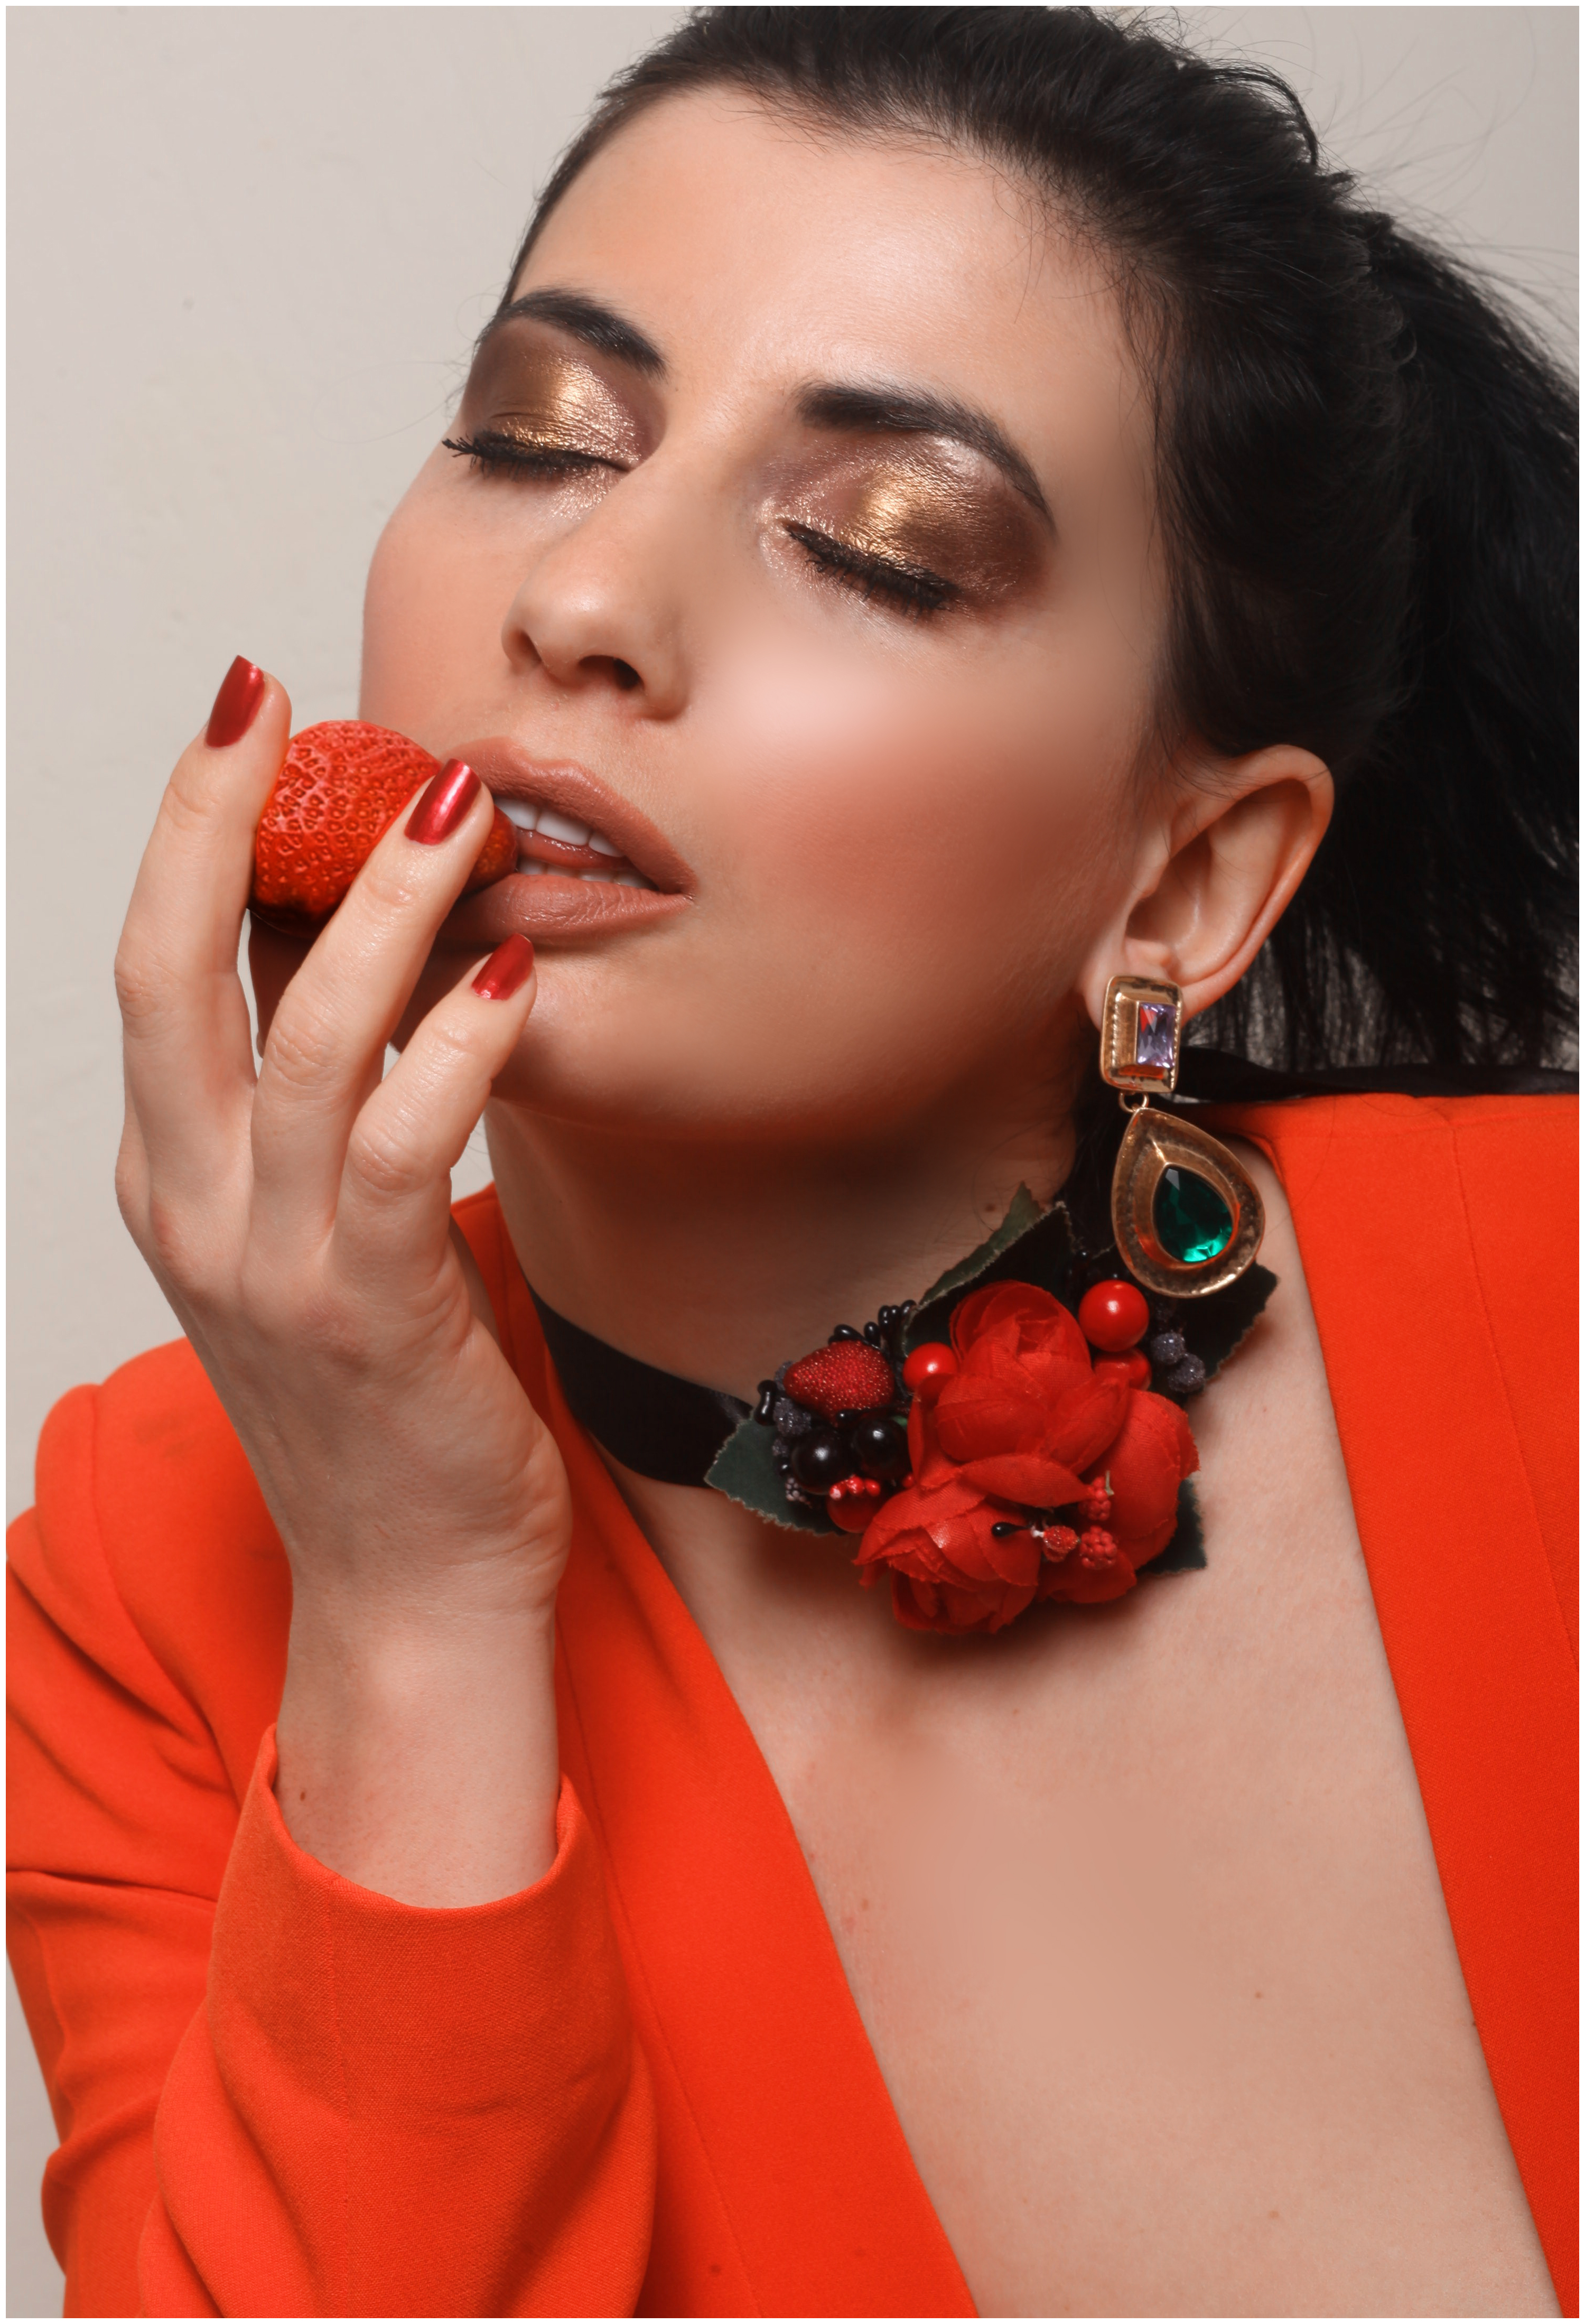
nude, sexy, body, face, nose, skin, lip, chin, lipstick, hand, eyebrow, mouth, eyelash, muscle, eye liner, neck, human body, fashion, jaw, dress, orange, cosmetics, earrings, gesture, eye shadow, makeover, body jewelry, red, fashion design, black hair, jewellery, beauty, long hair, fashion model, nail, fruit, event, throat, lip gloss, peach, mascara, brown hair, fashion accessory, nail care, portrait photography, necklace, sweetness, flesh, photo shoot, singer, photography